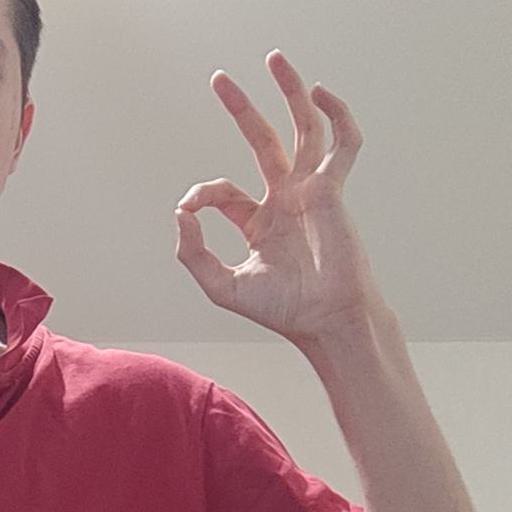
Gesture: ok